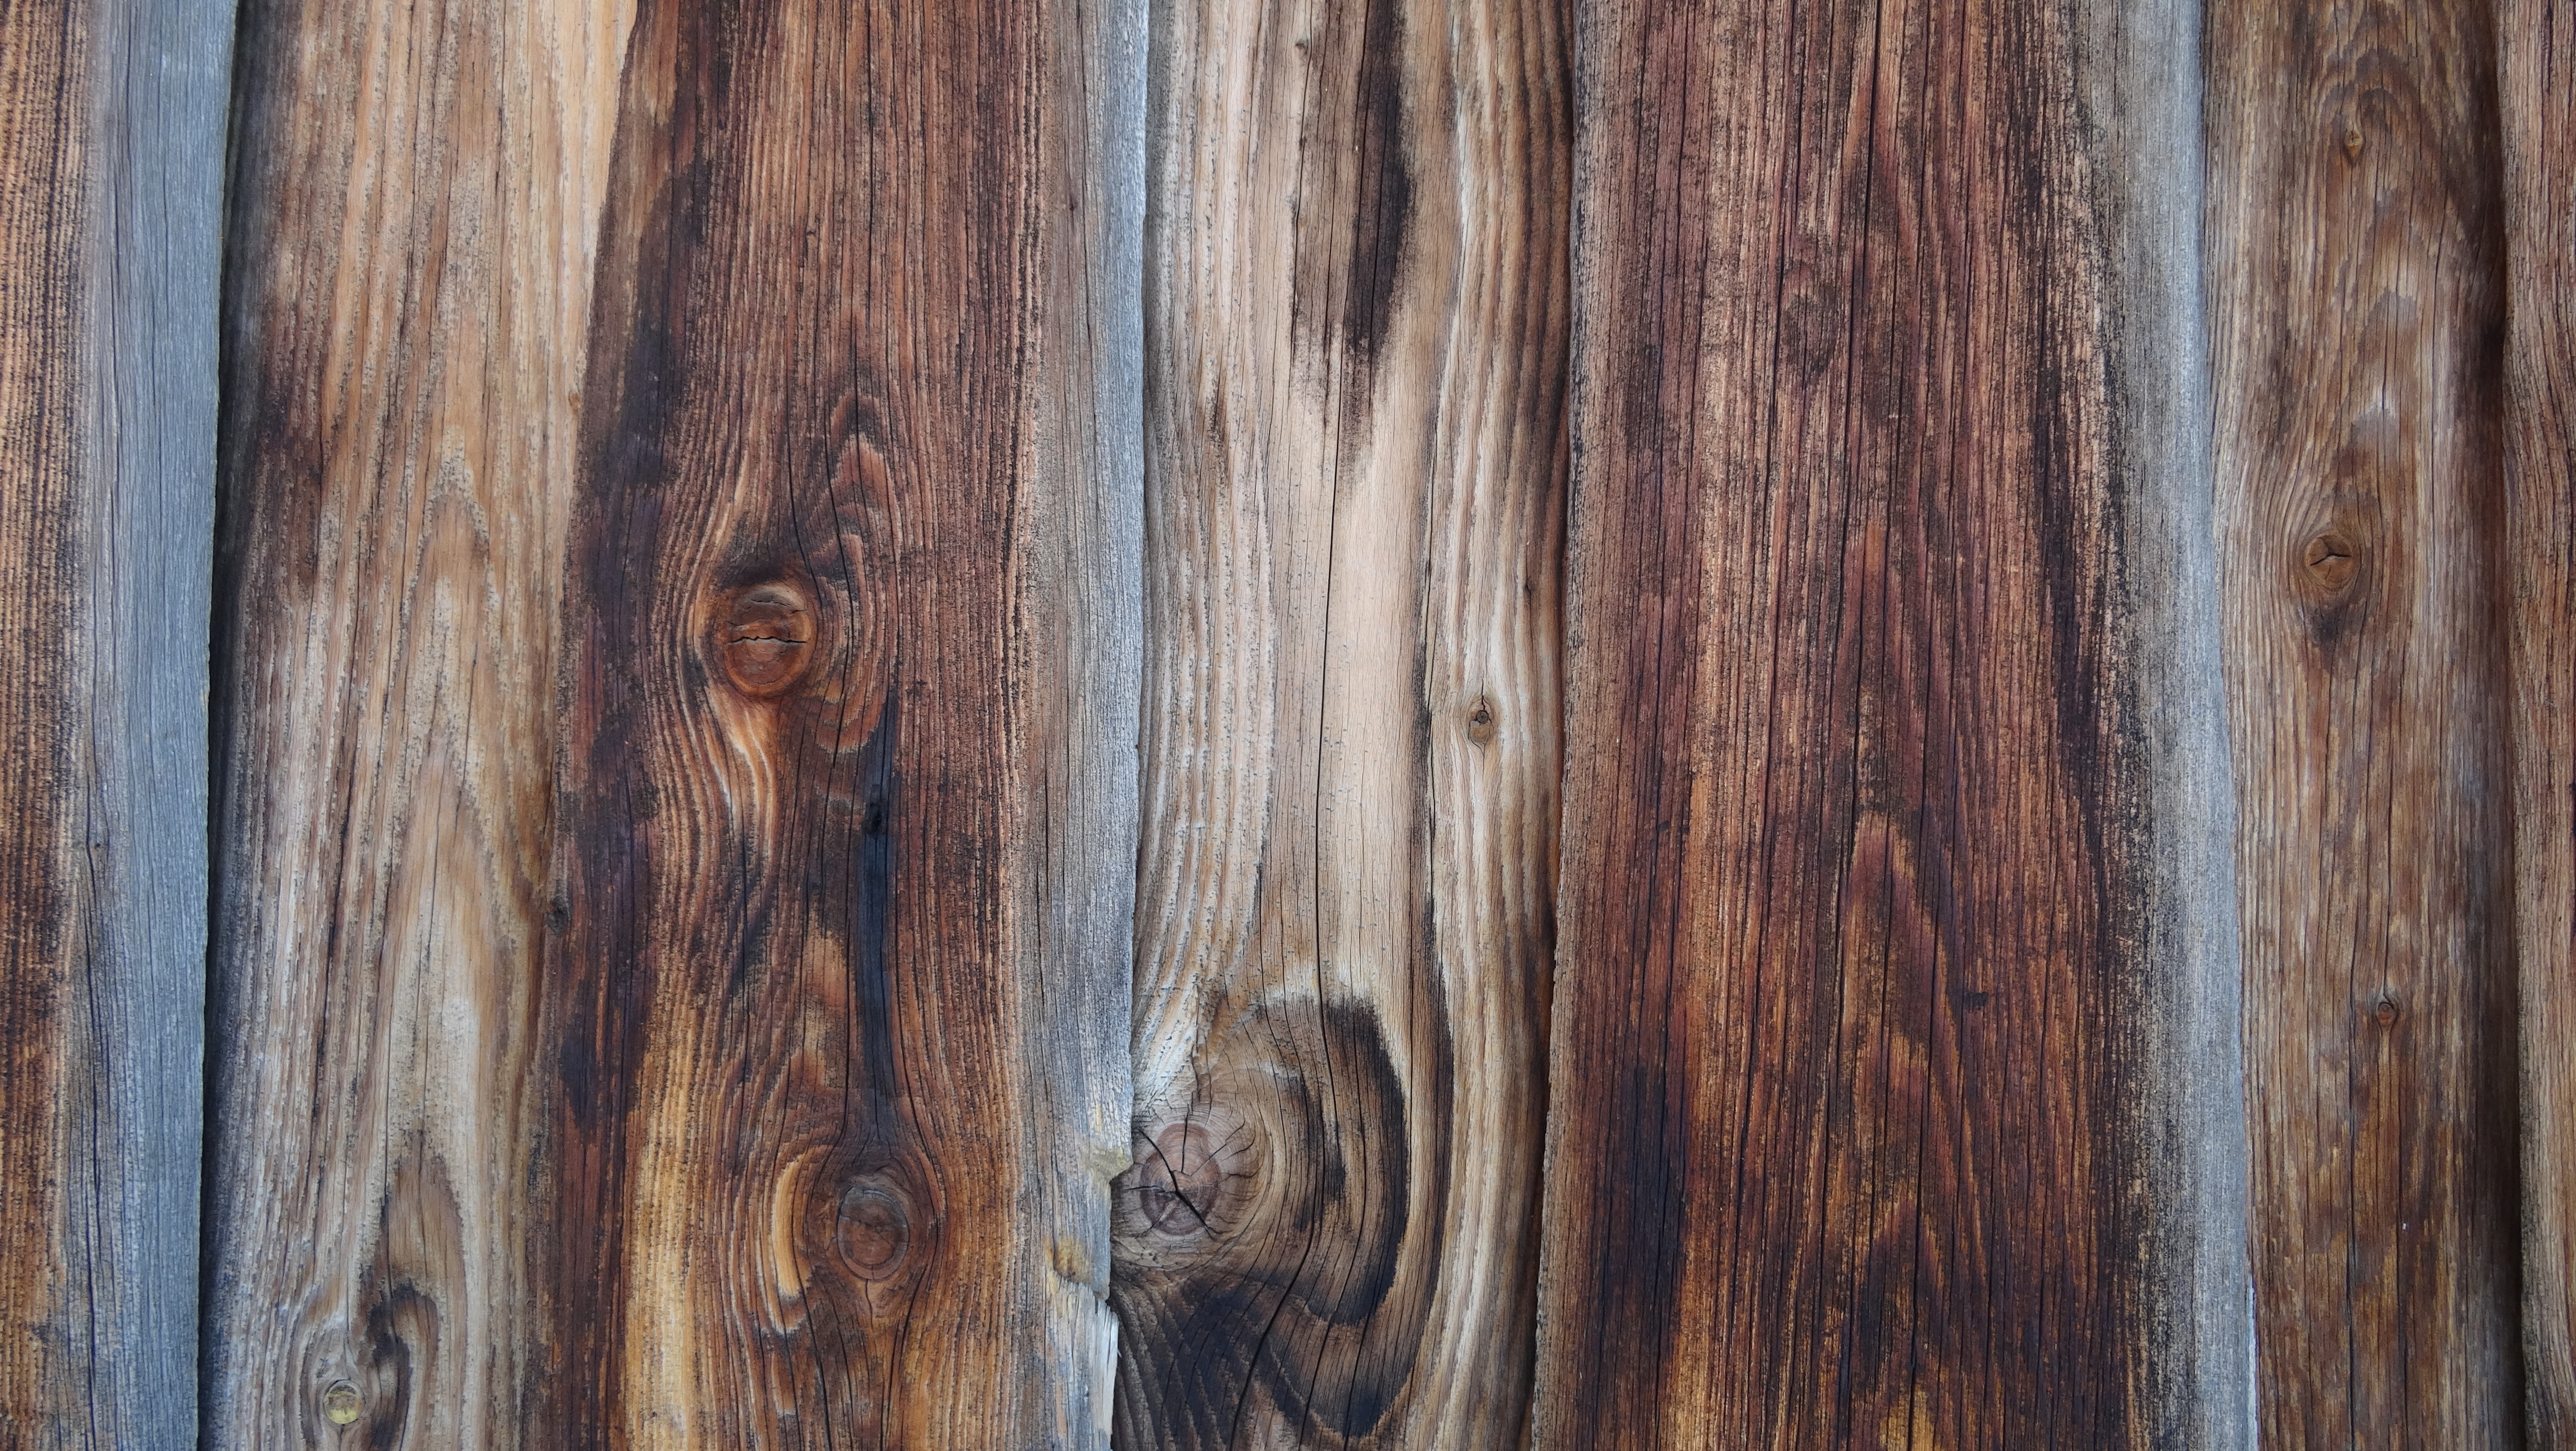
tree, structure, wood, grain, texture, floor, trunk, wall, bar, rack, painting, hardwood, boards, modern art, flooring, wood flooring, laminate flooring